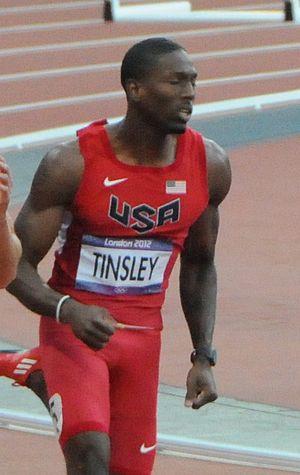
Michael Tinsley lors des Jeux olympiques de 2012.
Michael DeLorean Tinsley est un athlète américain, spécialiste du 400 mètres haies. Le 8 mai 2015, il devient papa d'un petit garçon Titus Maximus avec la sprinteuse Nia Ali médaillé d'argent aux jeux olympiques de Rio.